OzJet

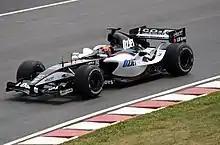
A Minardi Formula One car running with OzJet sponsorship in

On 16 May 2006, OzJet was announced as taking over operating the regular service from Australia to Norfolk Island, replacing Air Nauru from 24 May 2006. The main aircraft used on this service was configured for 108 seats (8 of which were "Bounty Class") and ticketed by Qantas and Norfolk Air. The services operated several days a week operating from the Norfolk Island base to Sydney, Melbourne, Brisbane and Newcastle for Norfolk Air.